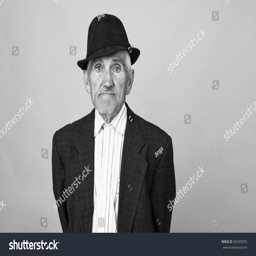
portrait of an old man with hat over gray background